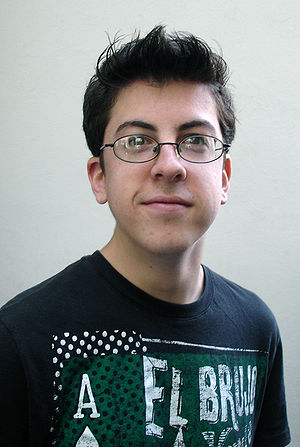
Christopher Mintz-Plasse
Christopher Mintz-Plasse
Christopher Charles Mintz-Plasse er en amerikansk skuespiller kendt for hovedrollen i film som Superbad, Role Models, Year One og Kick-Ass.